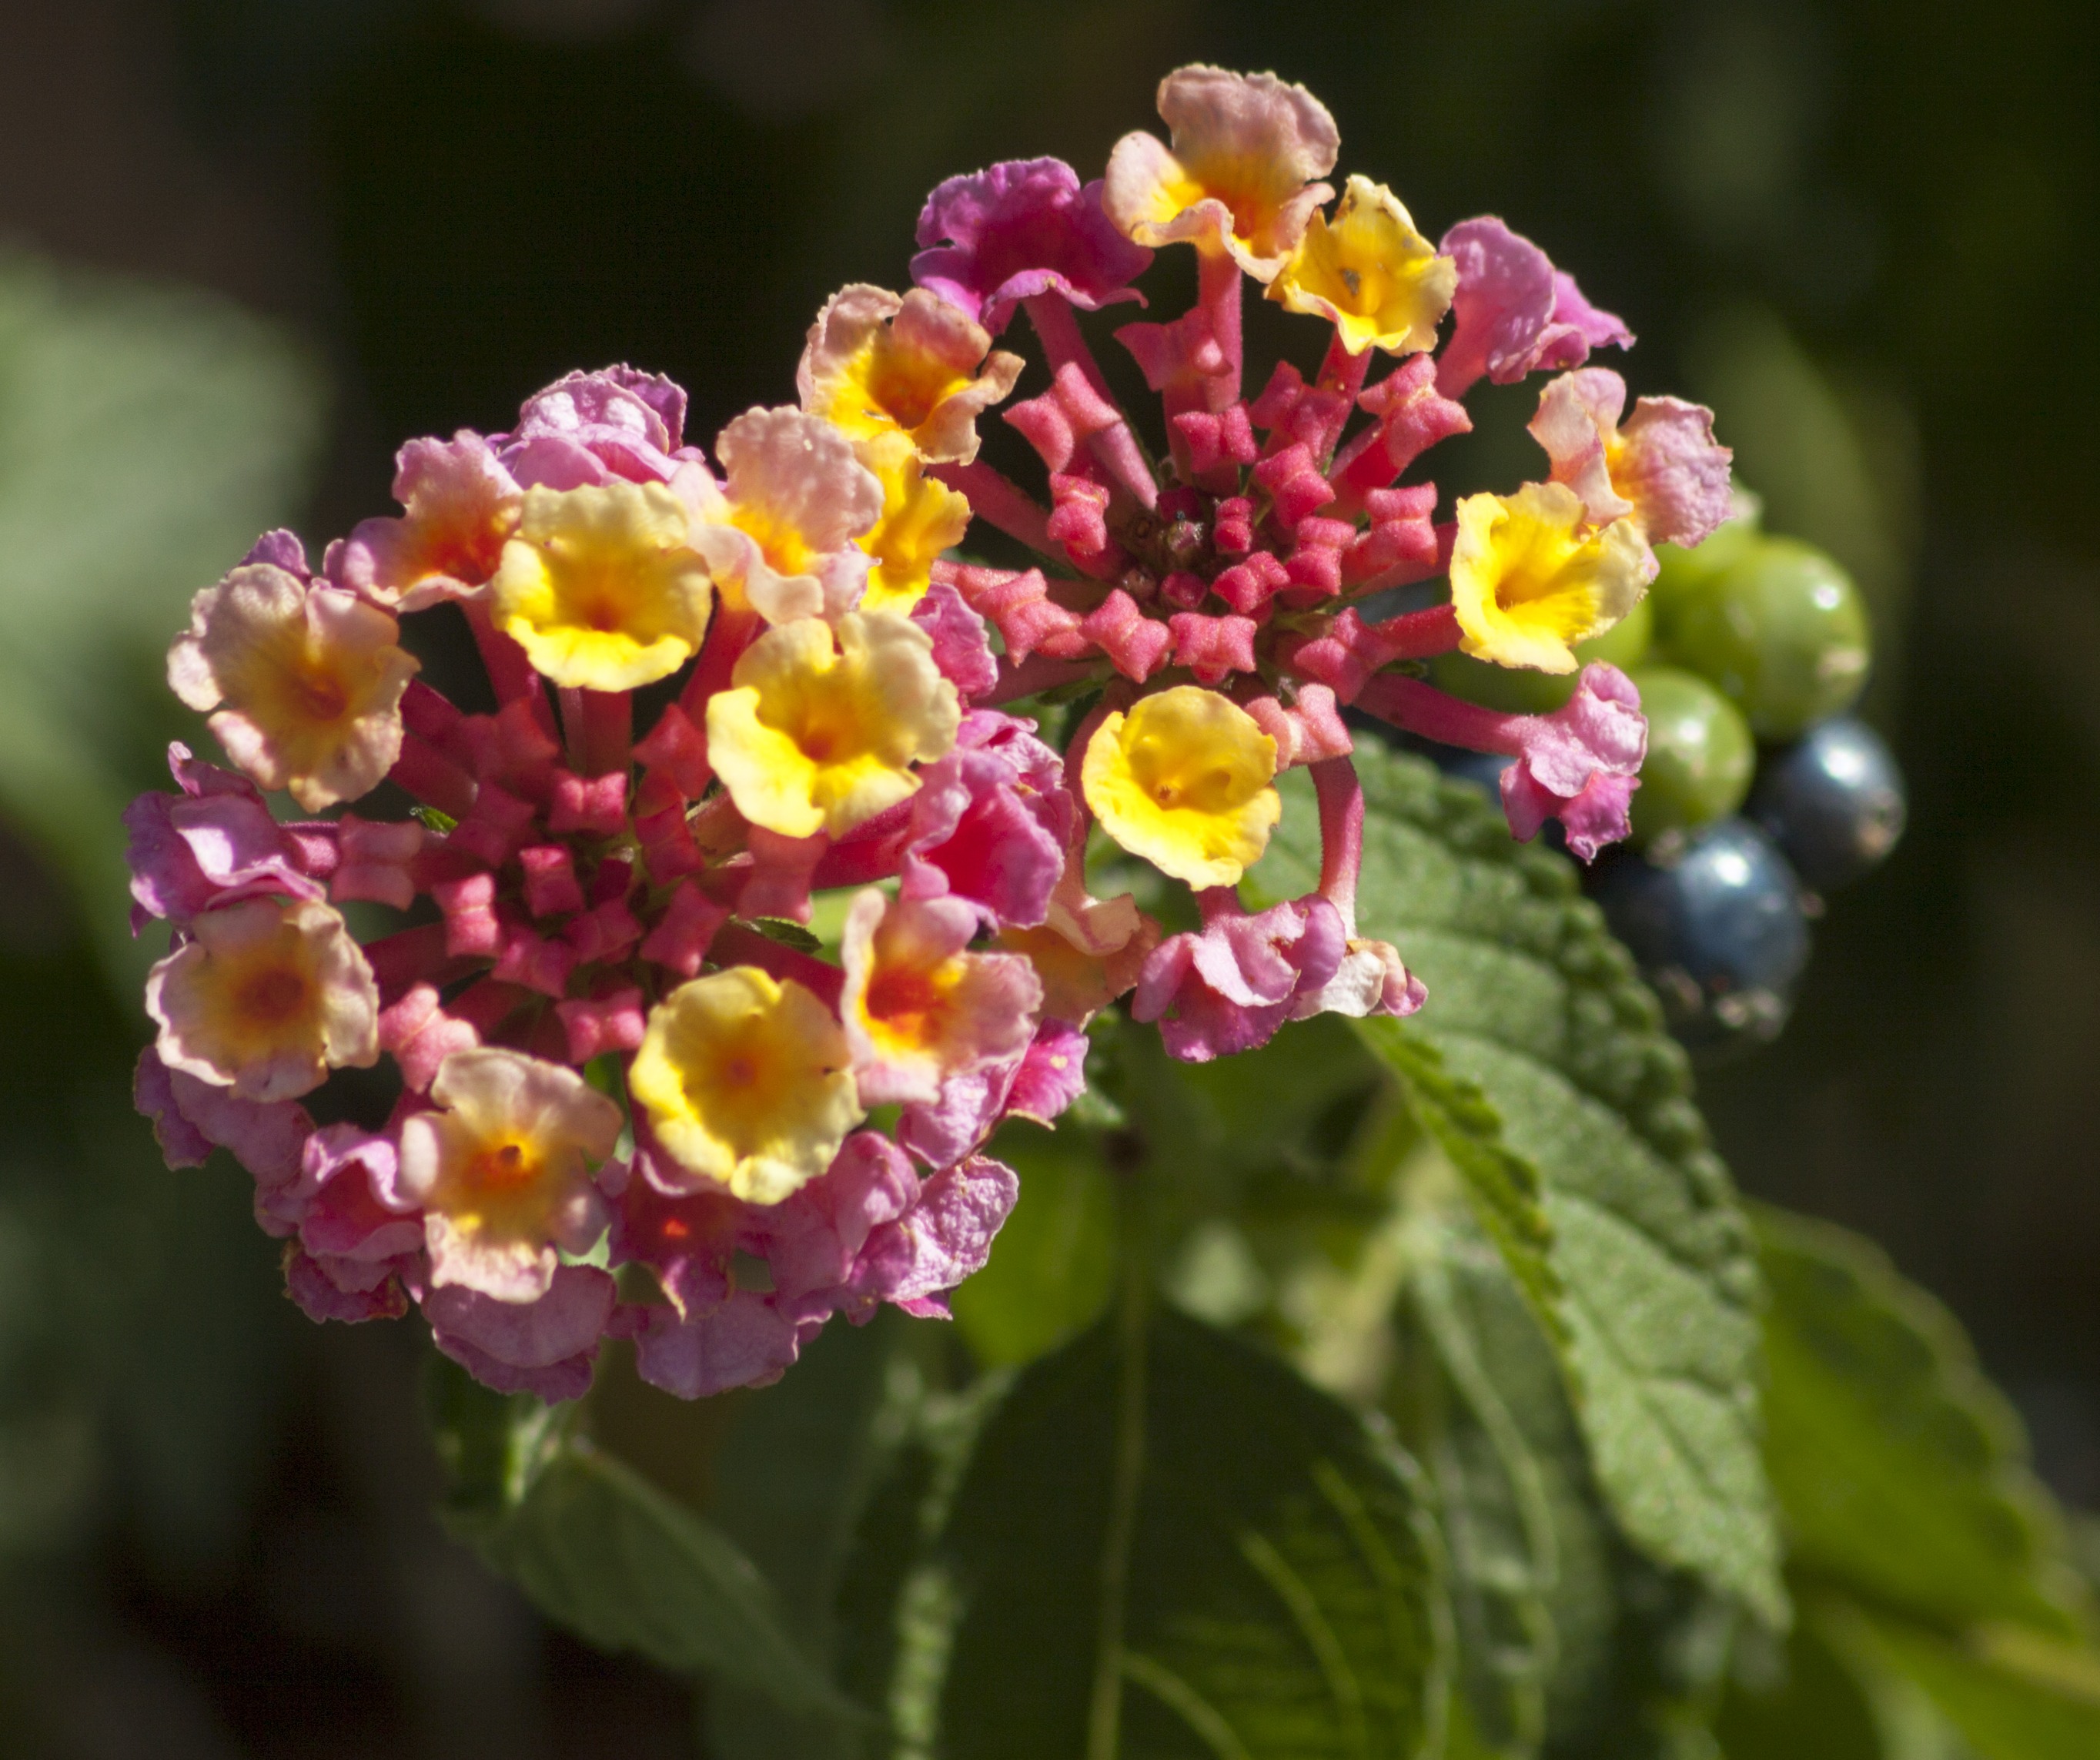
nature, blossom, plant, flower, petal, macro, botany, garden, flora, wildflower, nectar, macro photography, flowering plant, lantana camara, verbena family, annual plant, land plant